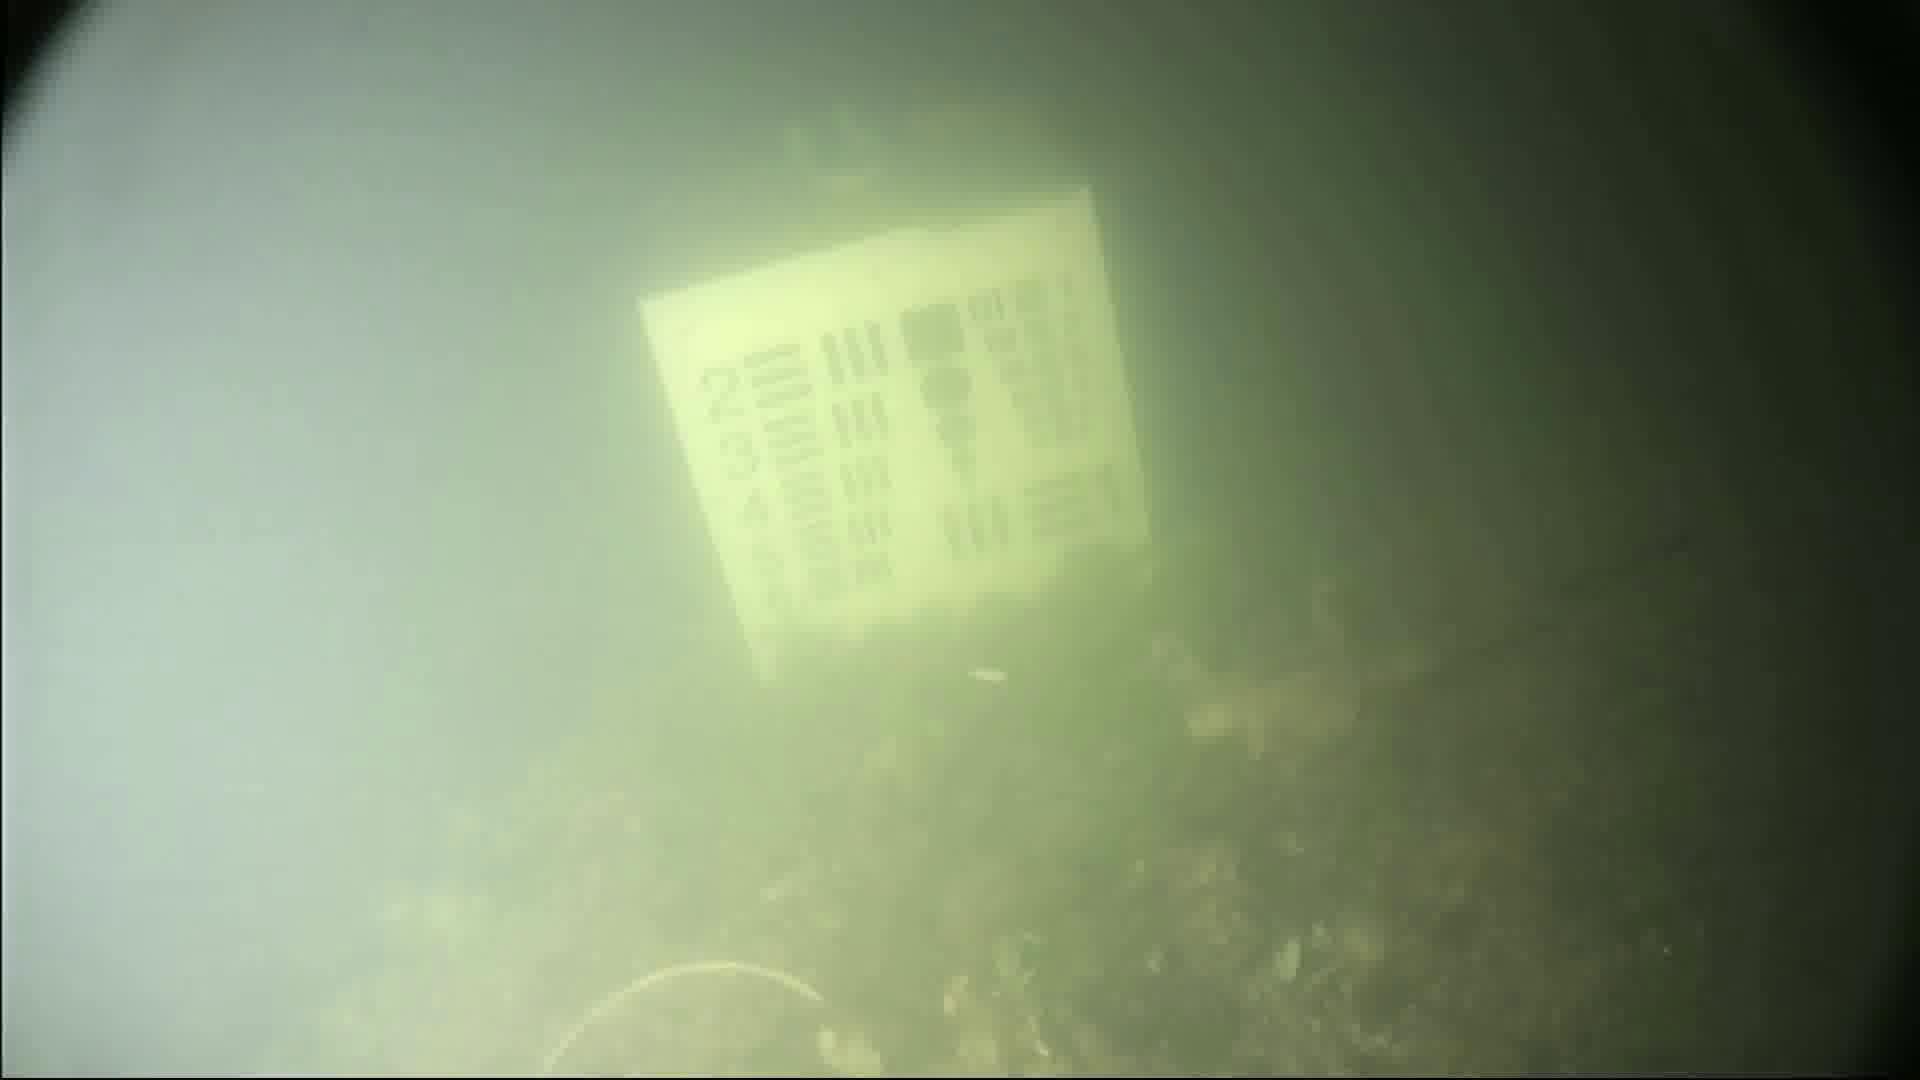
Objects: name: crab